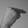
ASL letter: H